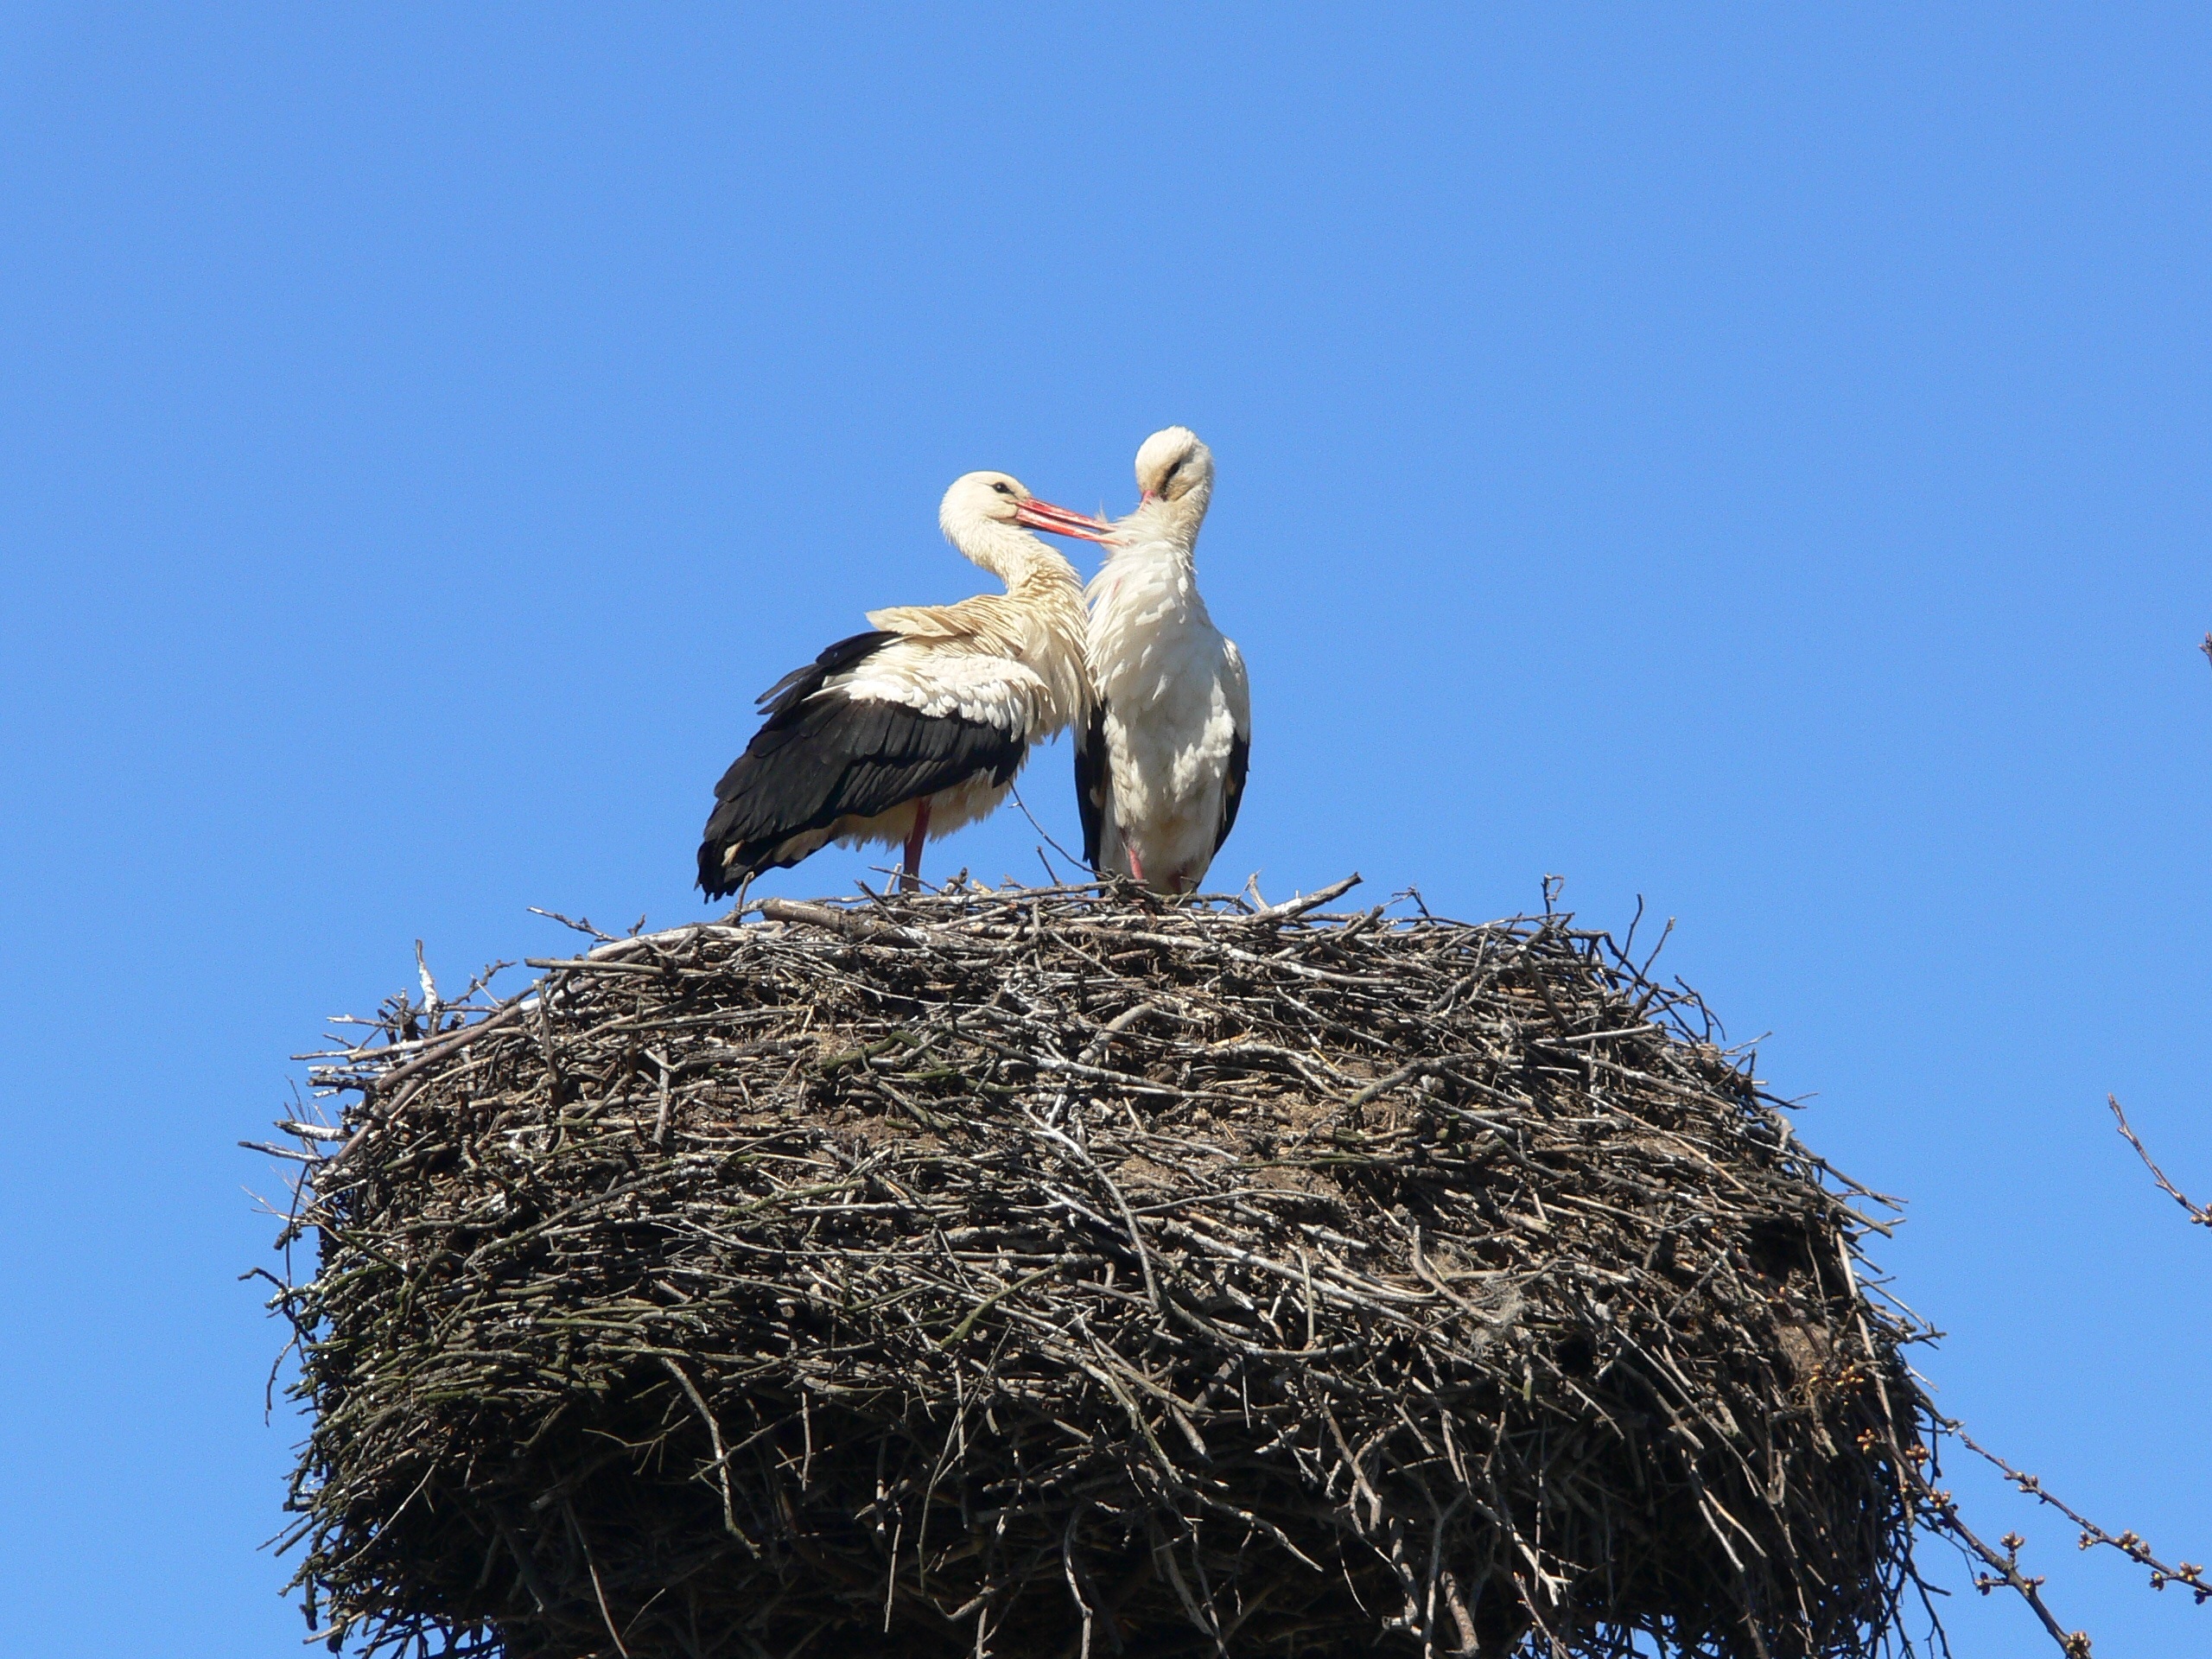
nature, bird, wing, wildlife, beak, fauna, stork, poland, vertebrate, nest, white stork, ciconiiformes